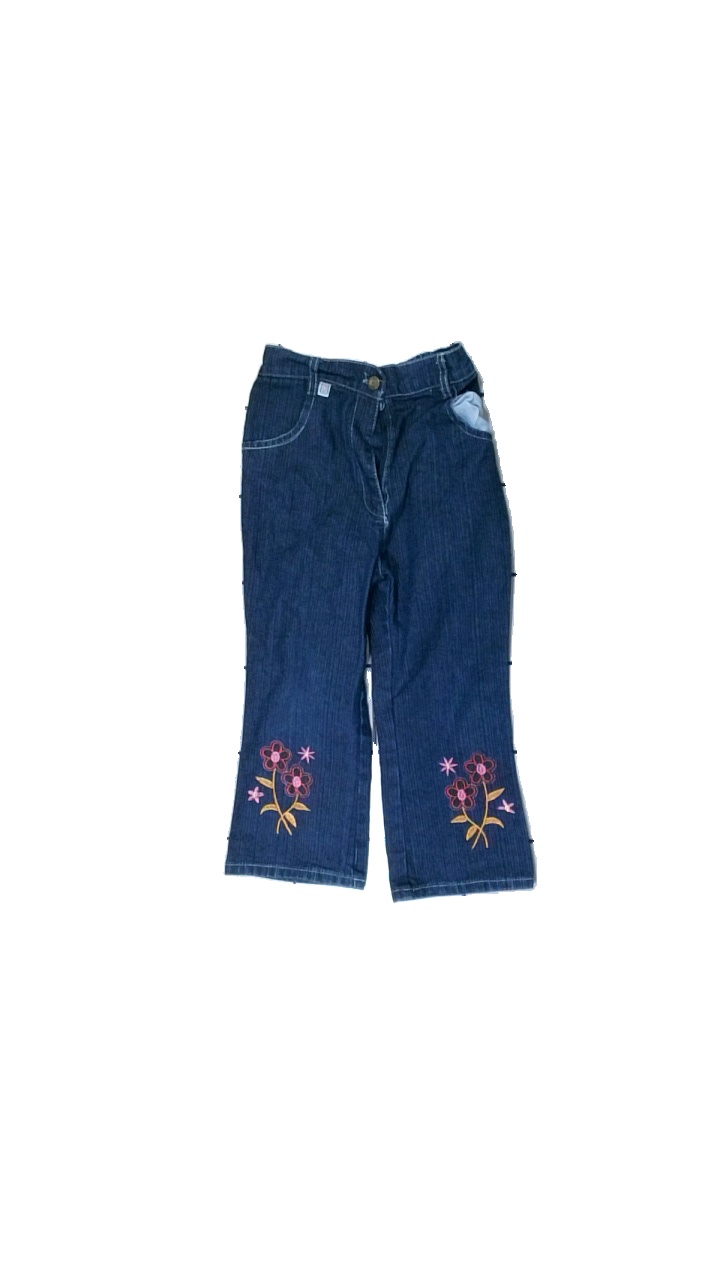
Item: Trousers (Children)
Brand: Missing
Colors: Multicolor, Blue, Pink, Yellow
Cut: Loose
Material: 100% cotton
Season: All
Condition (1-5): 4
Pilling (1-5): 5
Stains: Minor
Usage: Reuse
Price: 50-100